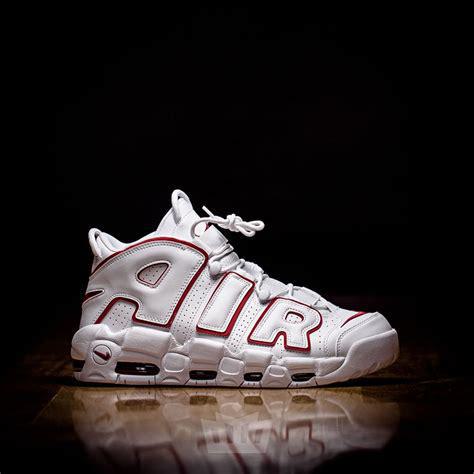
Brand: Nike
Model: Air More Uptempo 96